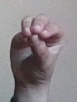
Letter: ha